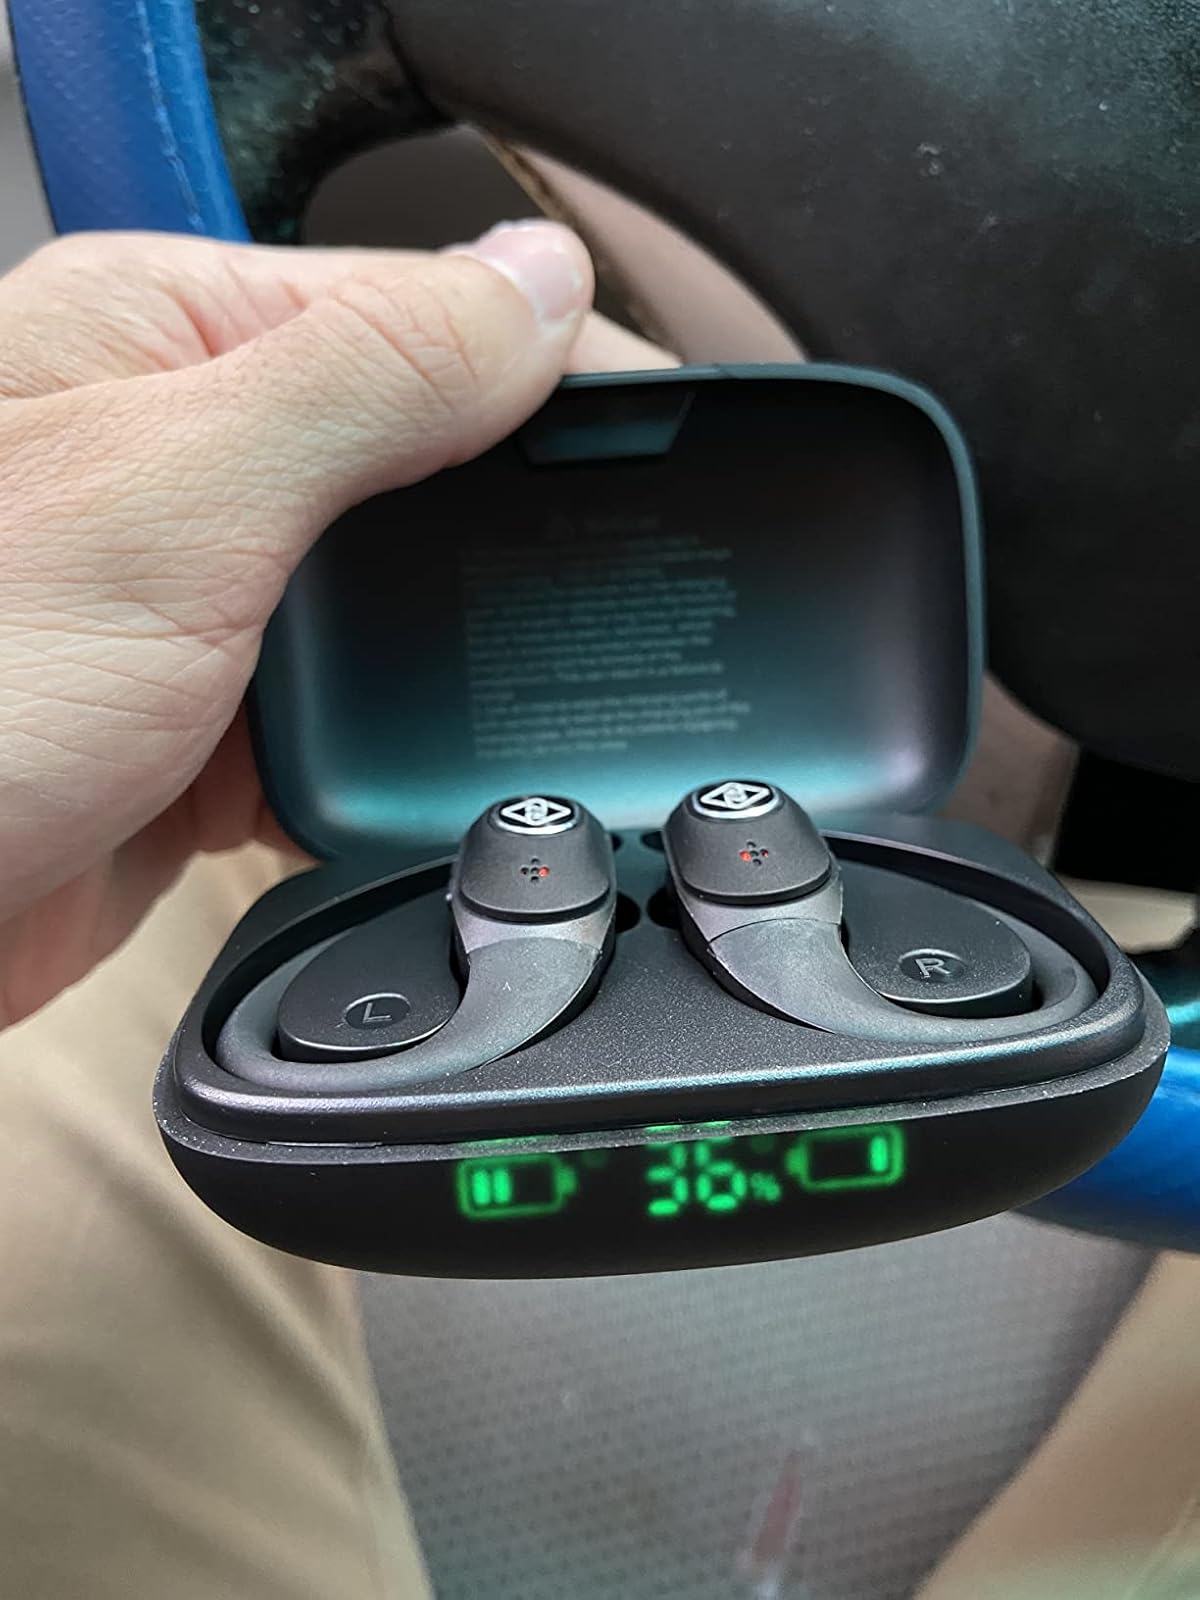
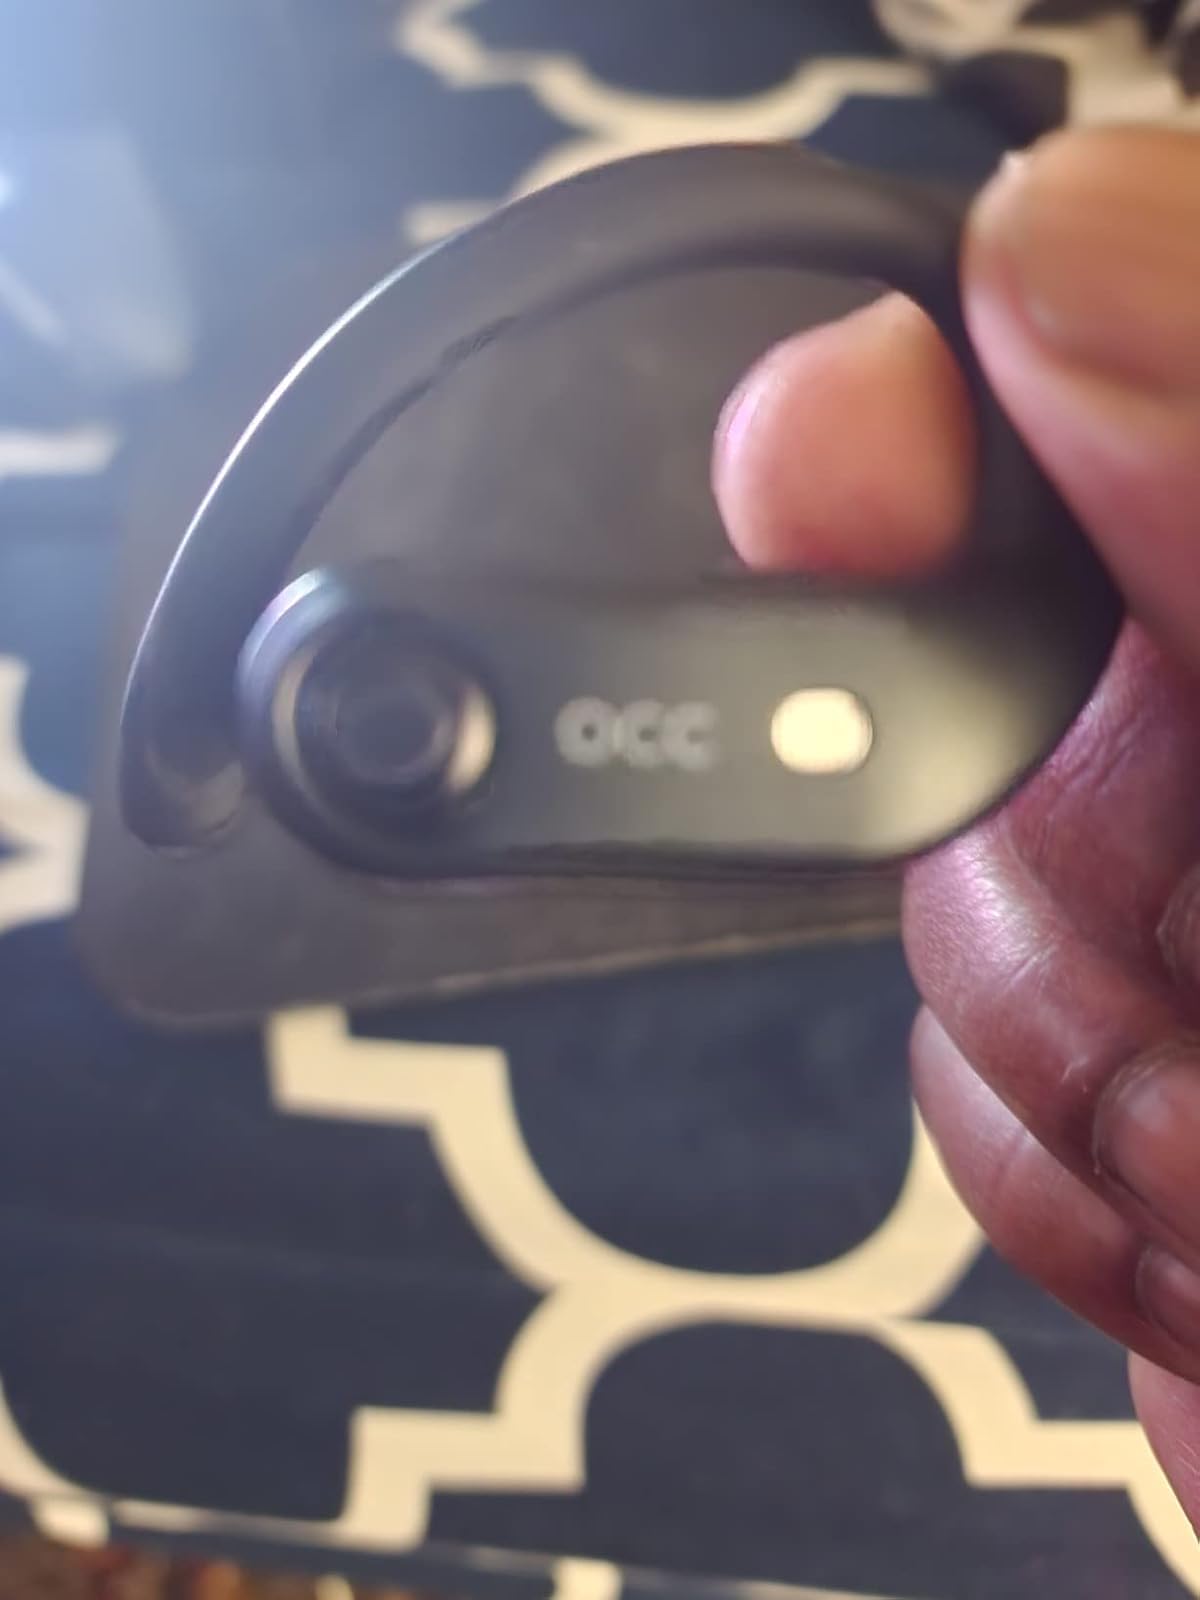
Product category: earbuds
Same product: no